Sentimental ballad

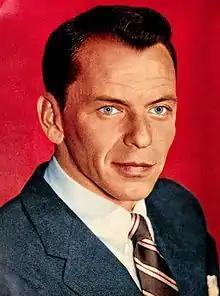
In 1962, Frank Sinatra released "Sinatra and Strings", a set of standard ballads, which became one of the most critically acclaimed works of Sinatra's entire Reprise period.

Popular sentimental ballad vocalists in this era include Frank Sinatra, Ella Fitzgerald, Andy Williams, Johnny Mathis, Connie Francis and Perry Como. Their recordings were usually lush orchestral arrangements of current or recent rock and roll or pop hit songs. The most popular and enduring songs from this style of music are known as "pop standards" or (where relevant) "American standards". Many vocalists became involved in 1960s' vocal jazz and the rebirth of swing music, which was sometimes referred to as "easy listening" and was, in essence, a revival of popularity of the "sweet bands" that had been popular during the swing era, but with more emphasis on the vocalist and the sentimentality.